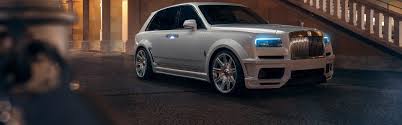
Label: noambulance